2014 Latvian parliamentary election

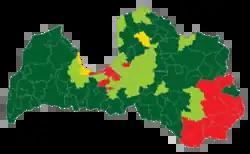
Strongest political party by municipality

Parliamentary elections were held in Latvia on 4 October 2014. The previous elections were held in 2011, but according to the country's constitution, the parliamentary term was reduced to only three years following early elections (the 2011 elections took place a year after the 2010 elections).